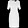
Label: Dress